LHeC

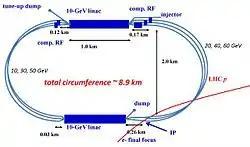
Current default layout of the LHeC recirculating linear electron accelerator complex. Collisions with the proton beam happen at the interaction point (IP).

The Large Hadron Electron Collider (LHeC) is an accelerator study for a possible upgrade of the existing LHC storage ring – the currently highest energy proton accelerator operating at CERN in Geneva. By adding to the proton accelerator ring a new electron accelerator, the LHeC would enable the investigation of electron-proton and electron-ion collisions at unprecedented high energies and rate, much higher than had been possible at the electron-proton collider HERA at DESY at Hamburg, which terminated its operation in 2007. The LHeC has therefore a unique program of research, as on the substructure of the proton and nuclei or the physics of the newly discovered Higgs boson.